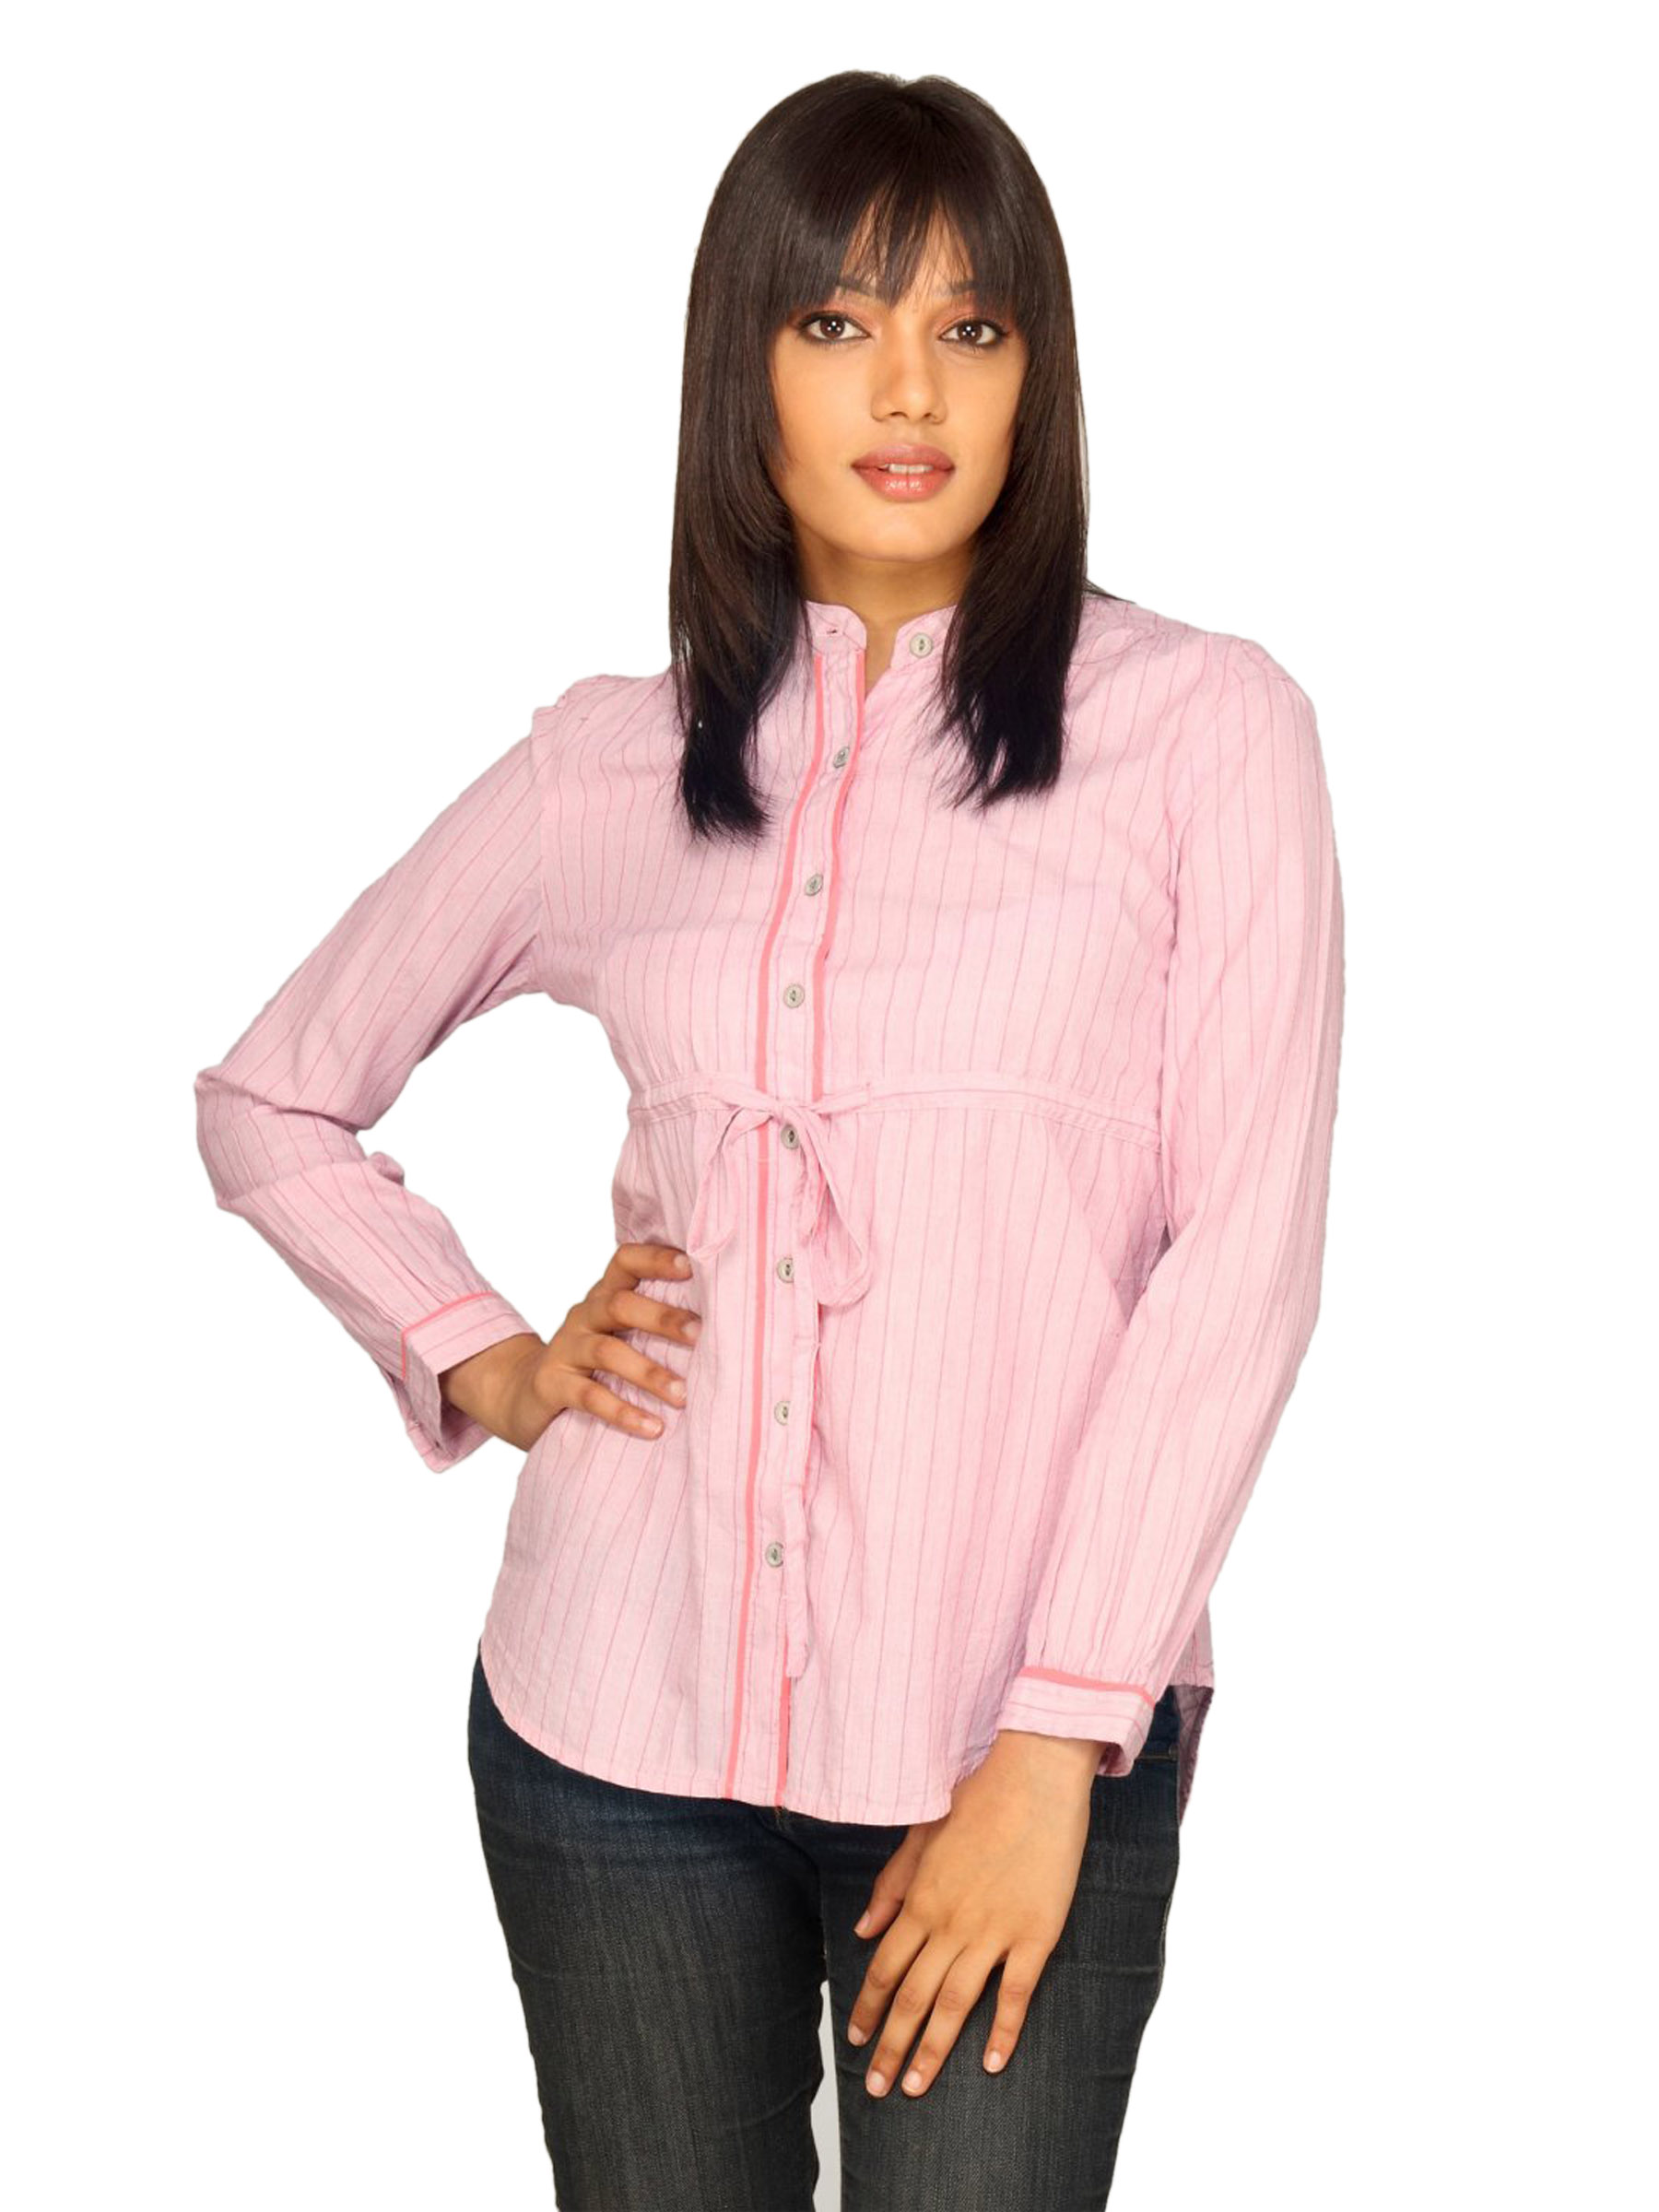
Lee Women Pink Shirt
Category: Apparel / Topwear / Shirts
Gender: Women
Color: Pink
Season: Winter 2010
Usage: Casual